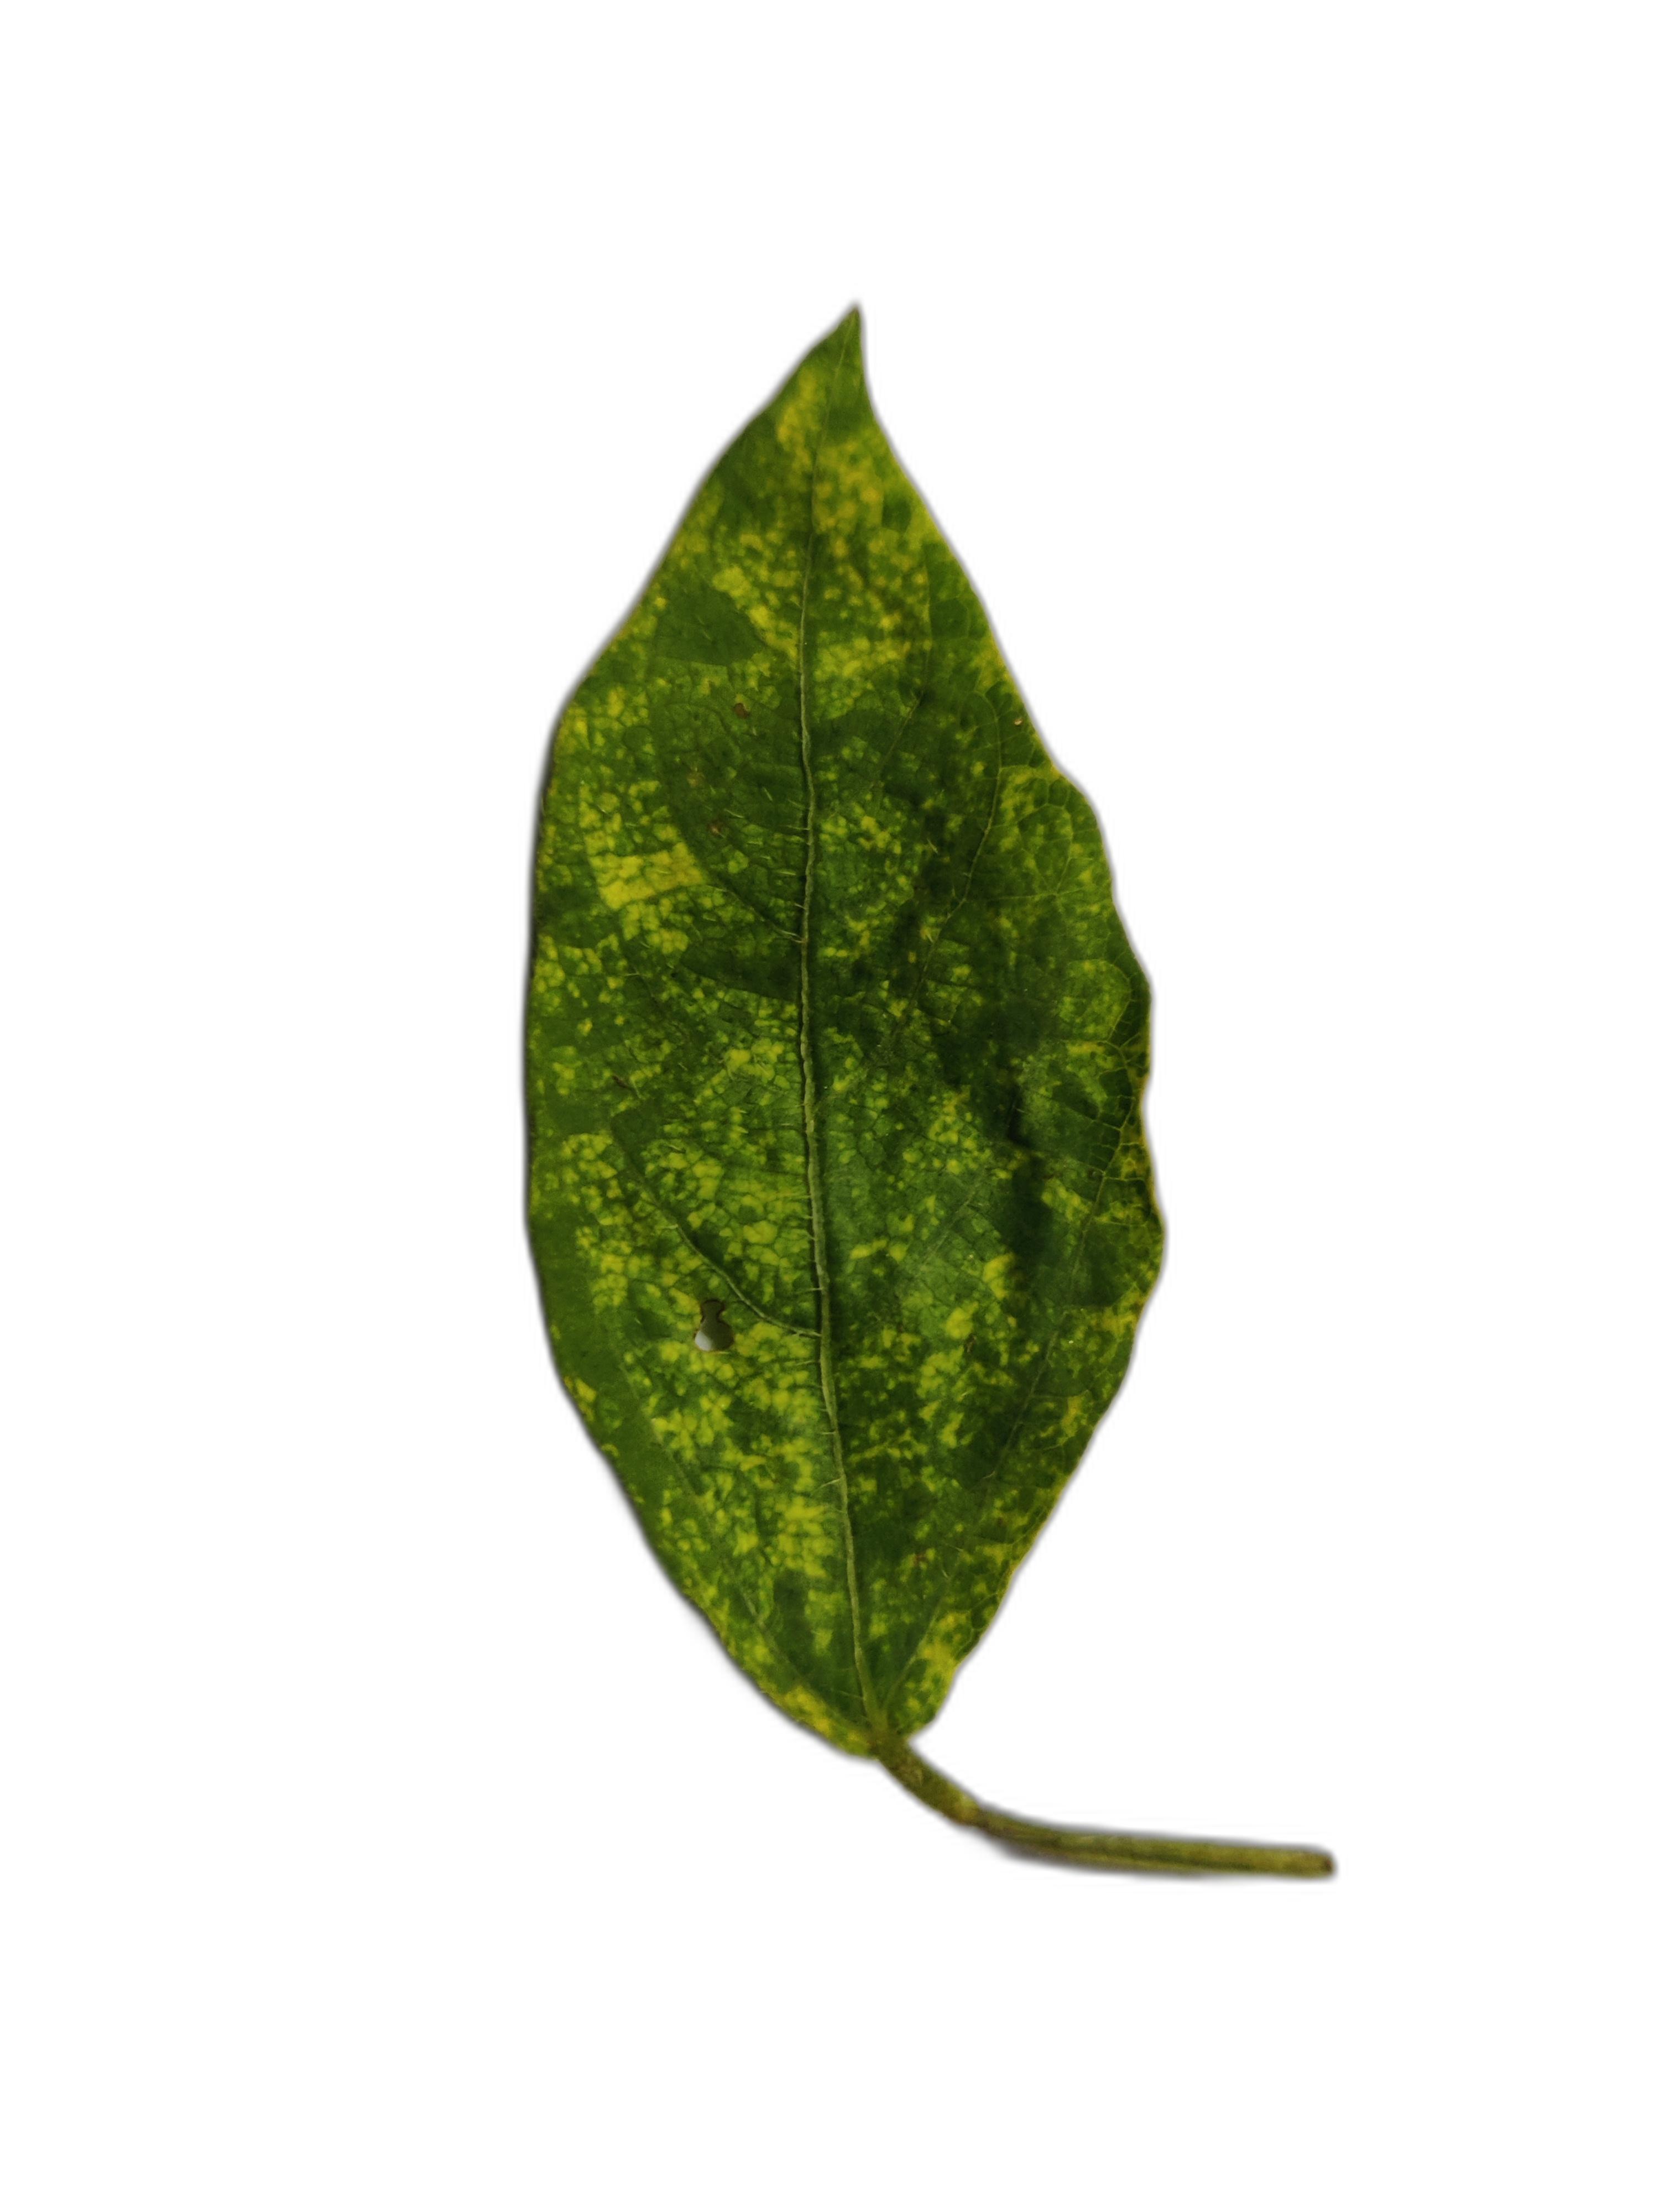
Label: Yellow Mosaic